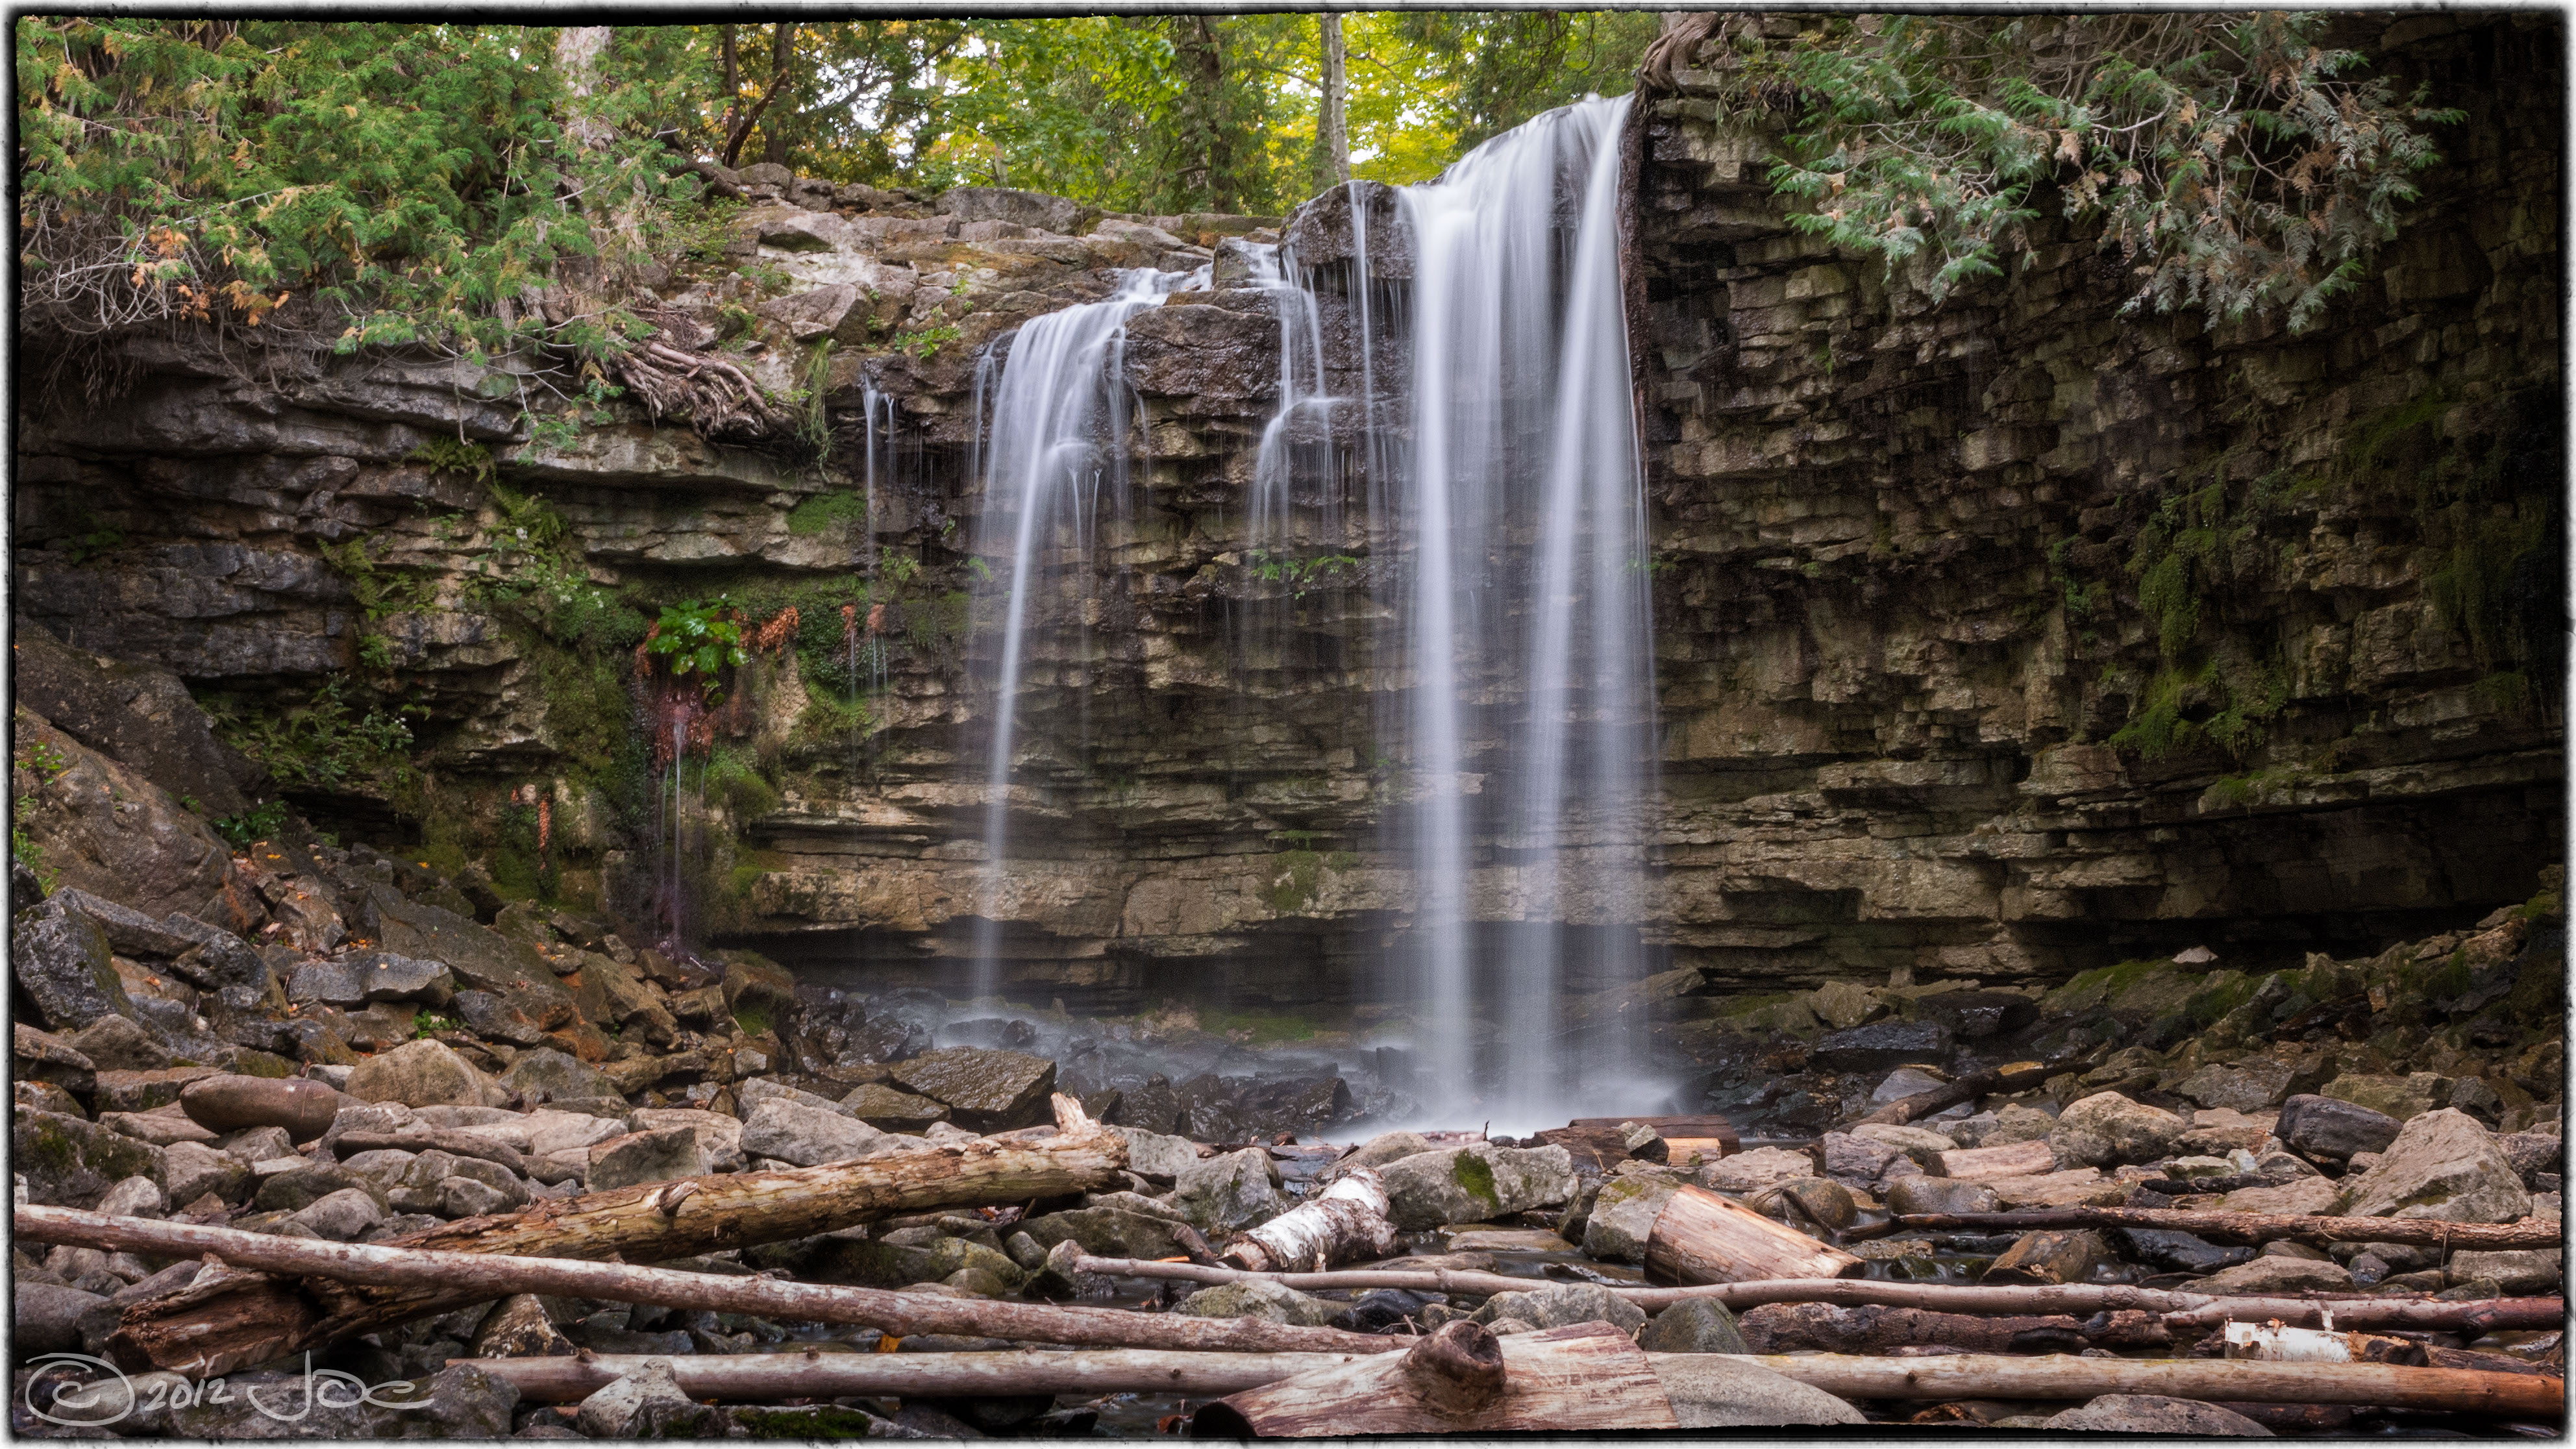
landscape, tree, water, nature, forest, waterfall, creek, stream, body of water, milton, hilton, falls, chute, wasserfall, ontario, lumix, panasonic, dmc, lx7, panasoniclumixdmclx7, water feature, watercourse, nature reserve, state park, old growth forest, water resources